Whiteout (Follett novel)

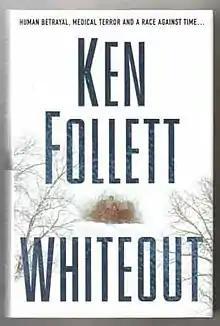
First edition (publ. Macmillan)

Whiteout (2004) is a thriller novel written by British author Ken Follett about the theft of a deadly virus from a lab in snow-covered Scotland.